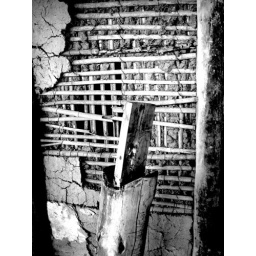
ancient wall in a tea house in Mogi das Cruzes, SP, Brasil